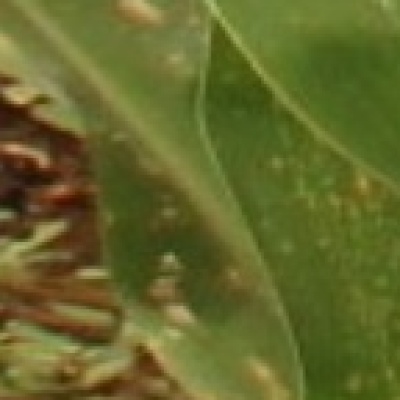
Label: Corn_(Maize)___Maize_Streak_Virus